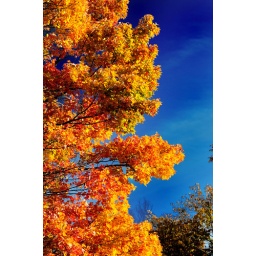
The crabtree meadows in blueridge parkway. Only tree with some colors left. Looked beautiful with a blue sky